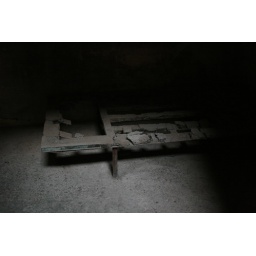
The remains of a wooden bed in the House of the Wooden Partition in Herculaneum in Italy.